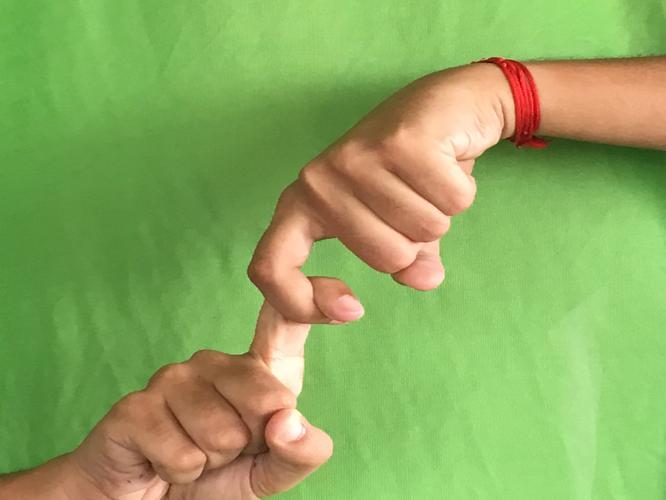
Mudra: Pasha
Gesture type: double_hand